Describe the emotion expressed in this image:  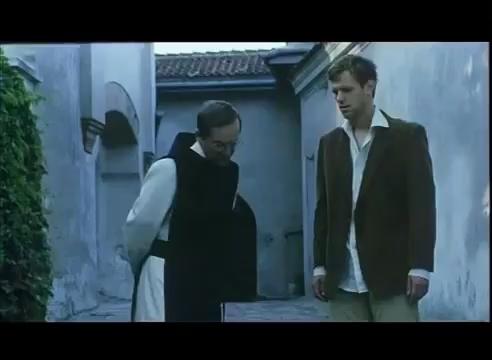
This person displays Pain, valence and arousal with low intensity.